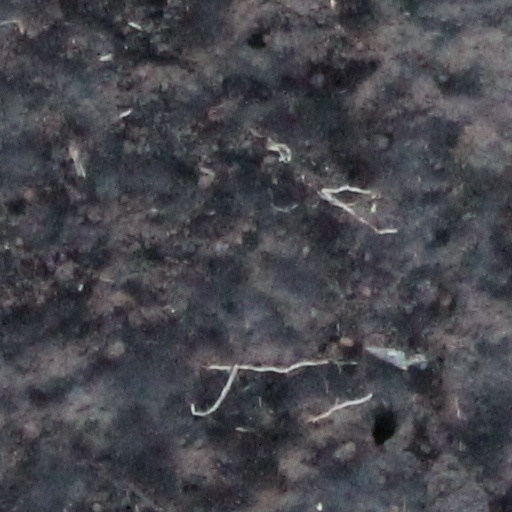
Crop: wheat